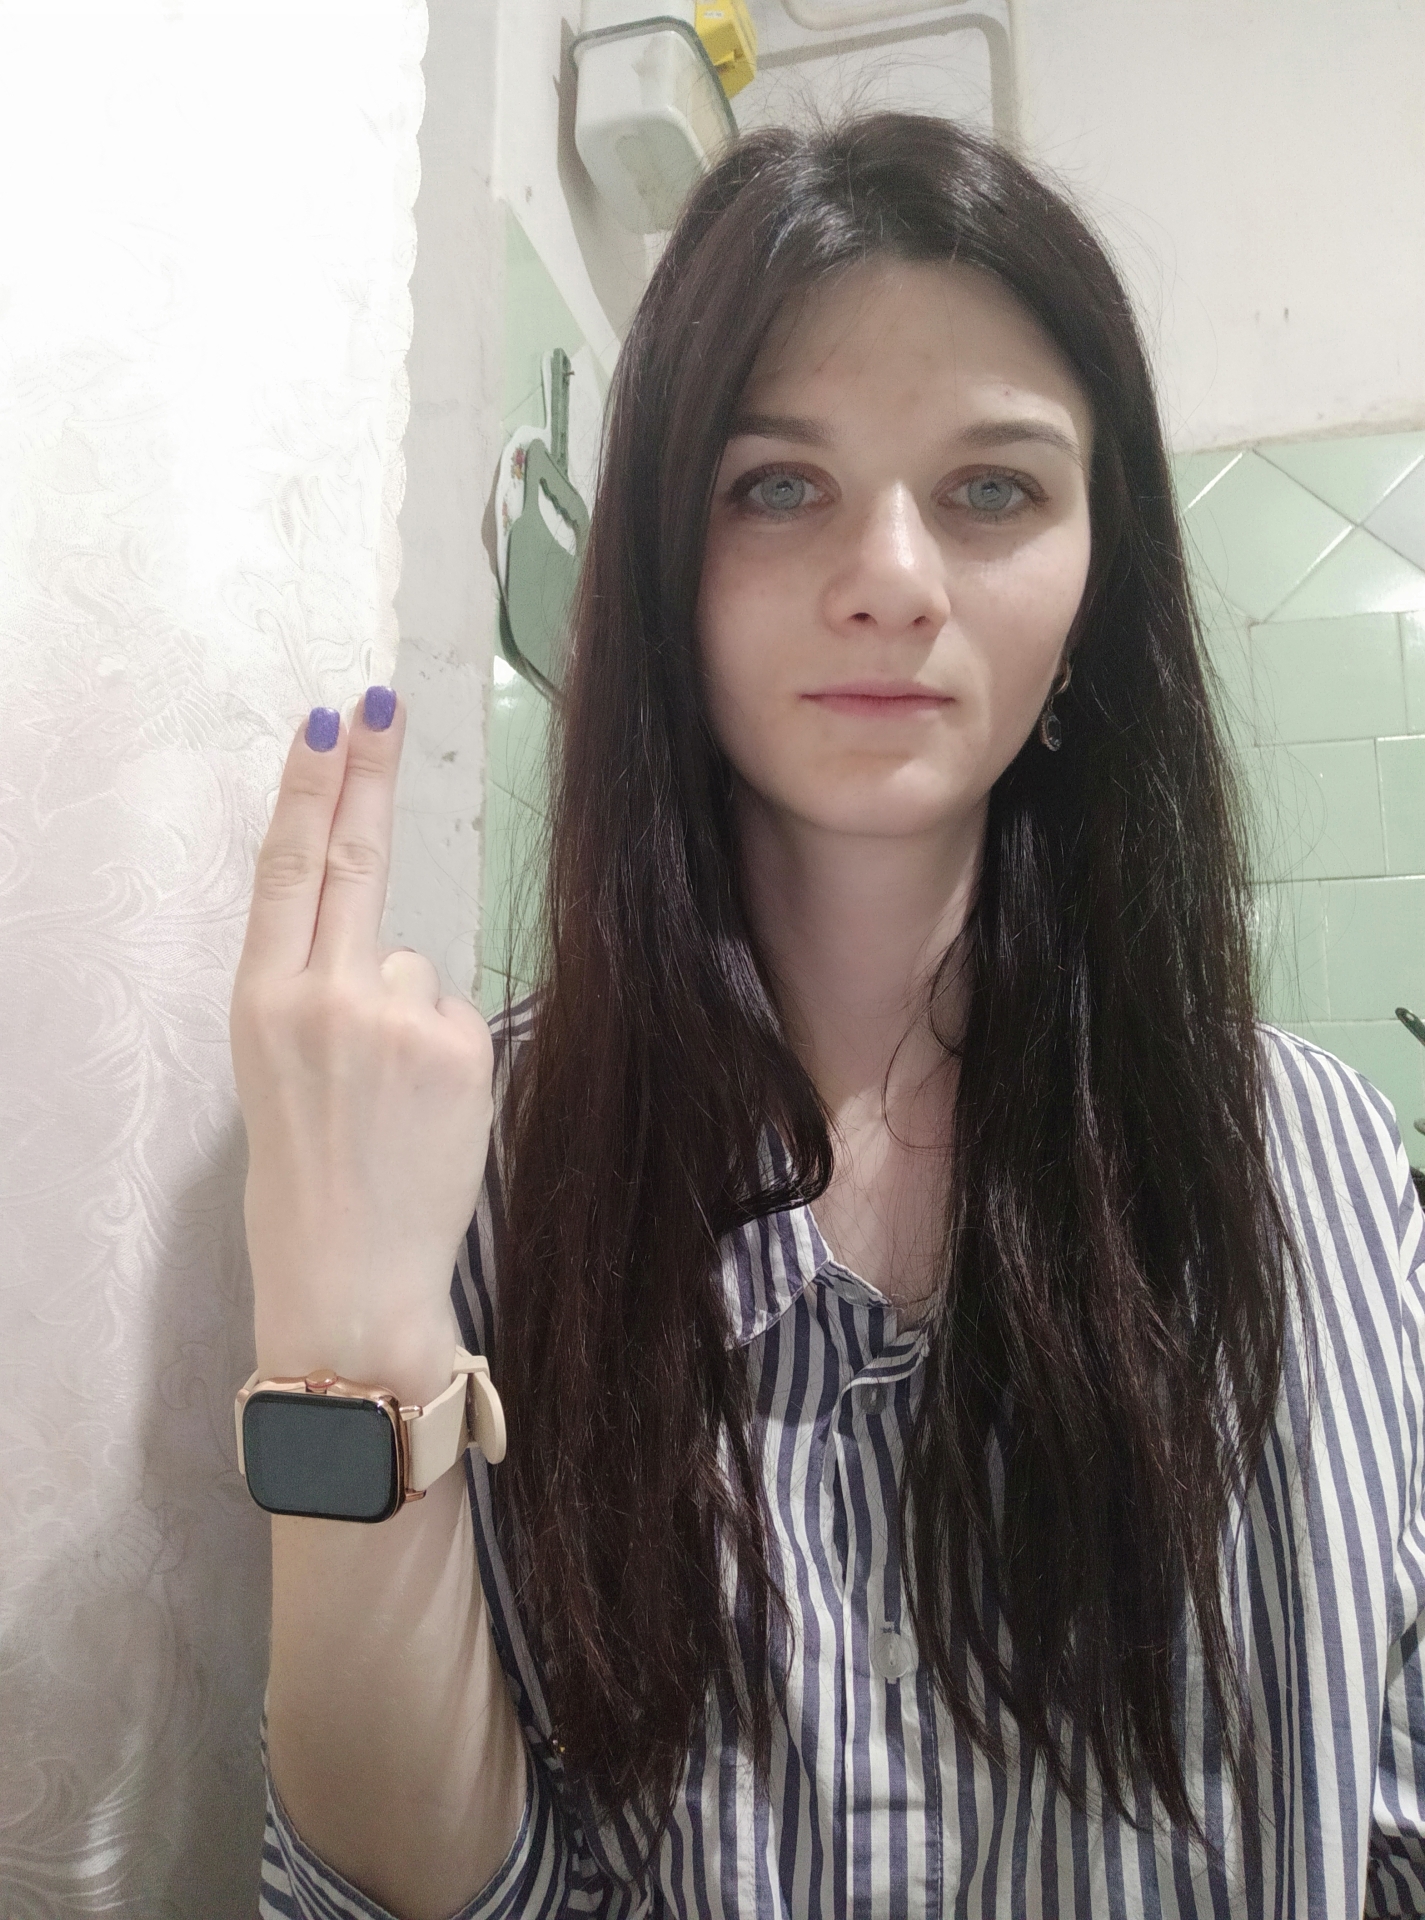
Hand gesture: two_up_inverted